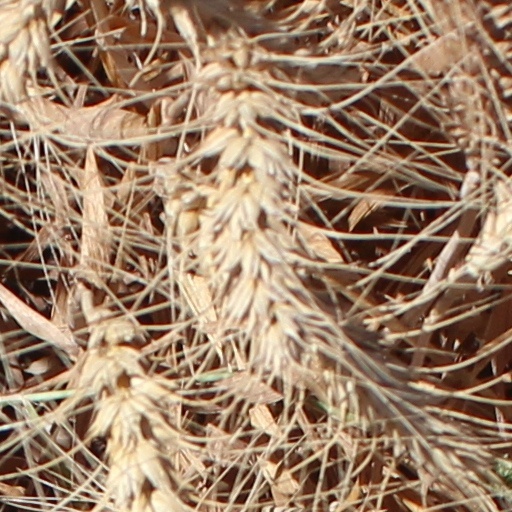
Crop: wheat